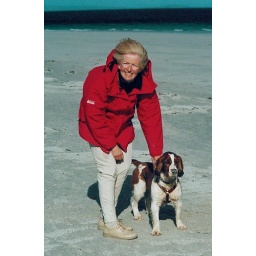
Gosh, we forget that he was a very male dog. On the beach by the Youth Hostel at Baile